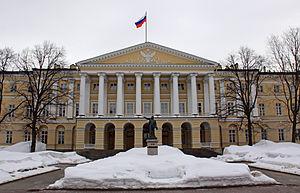
L'Institut Smolny est un édifice palladien de Saint-Pétersbourg qui a joué un rôle majeur dans l'histoire de la Russie.